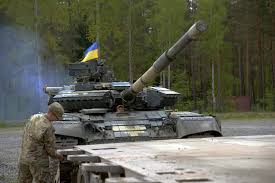
Label: Tank